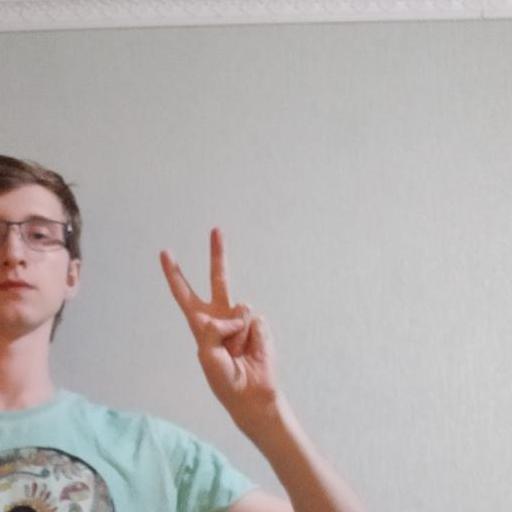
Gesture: peace